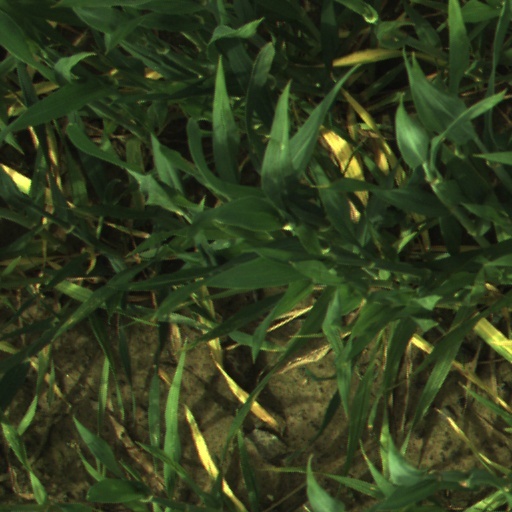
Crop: wheat